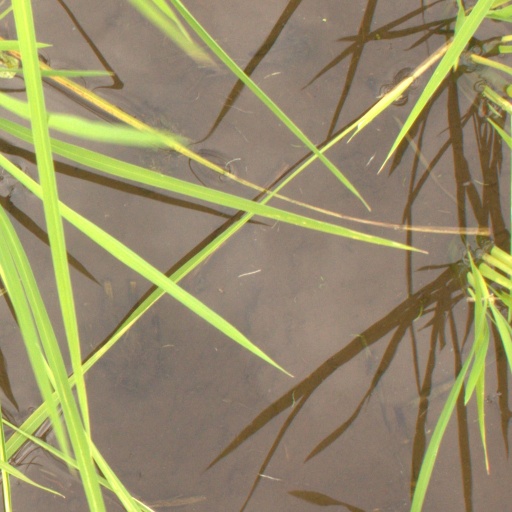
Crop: rice